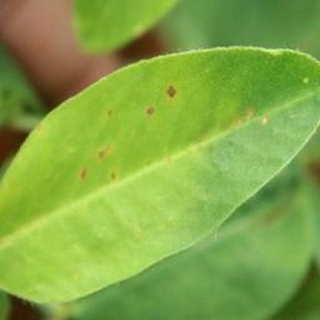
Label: groundnut_early_leaf_spot